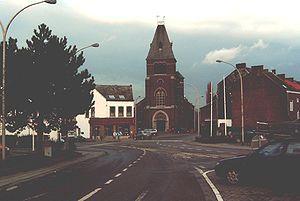
,